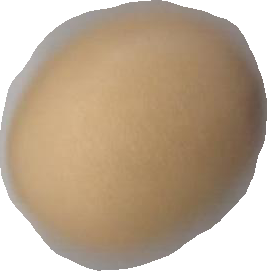
Variety: Dega